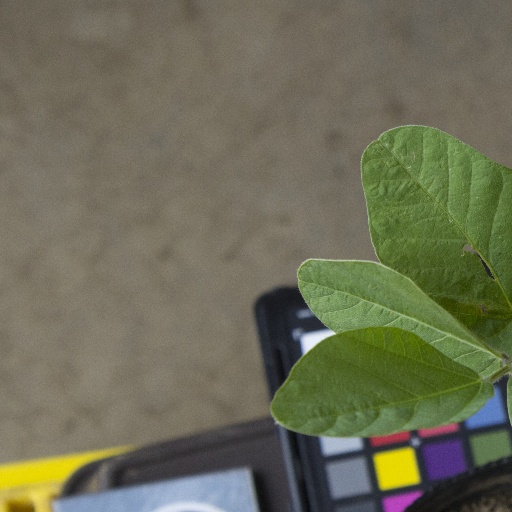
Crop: soybean